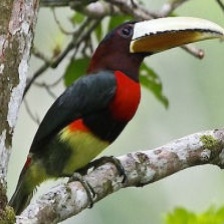
Species: IVORY BILLED ARACARI
Scientific name: PTEROGLOSSUS AZARA
ImageNet parent category: toucan